Horses in Chinese culture

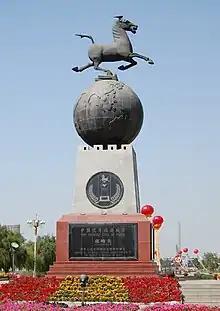
The Flying Horse of Gansu, emblem of tourism in China

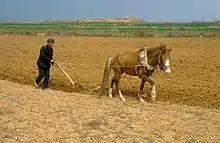
Farmer at work in northern China, 1991.

In China, horses hold a significant presence, both in terms of physical populations and their representation in art and cultural beliefs, particularly in relation to astrology. In 1985, China had the largest horse population in the world, with approximately 11 million horses. The country is also recognized as the origin of the post-house system in Eurasia, which facilitated communication and transportation. Since the 2000s, the sport and leisure riding sectors have been developing in China, primarily catering to affluent individuals.